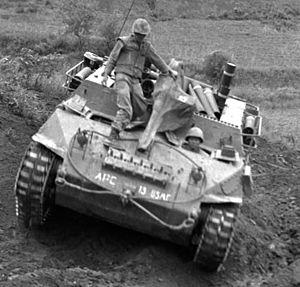
Le M39 Armored Utility Vehicule était un blindé américain conçu pendant la Seconde Guerre mondiale et servit pendant les derniers mois de ce conflit en Europe et pendant la guerre de Corée.